John Marshall Dugdale

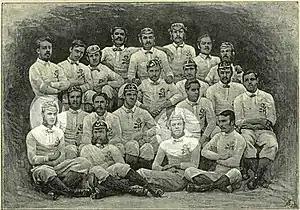
1871 England squad with Ravenscourt Park players A. Davenport (left) and J. M. Dugdale (right) highlighted

Dugdale, having played rugby at school, went on to play for Ravenscourt Park FC, a stronghold of Old Rugbeians. He, along with nine other former pupils of Rugby School, was selected to play in the first international match in 1871. The match was played on 27 March 1871 at Edinburgh against Scotland, and the hosts won.